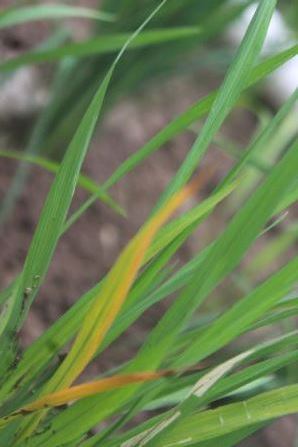
Disease: Tungro